Klaus Roth

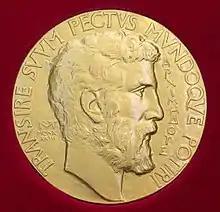
The Fields Medal

Roth won the Fields Medal in 1958 for his work on Diophantine approximation. He was the first British Fields medallist. He was elected to the Royal Society in 1960, and later became an Honorary Fellow of the Royal Society of Edinburgh, Fellow of University College London, Fellow of Imperial College London, and Honorary Fellow of Peterhouse. It was a source of amusement to him that his Fields Medal, election to the Royal Society, and professorial chair came to him in the reverse order of their prestige.